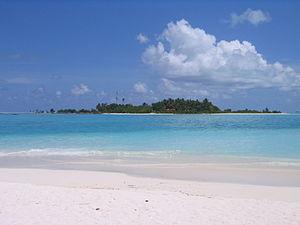
Dhiffushi, parfois Diffushi, est un nom propre qui peut désigner :